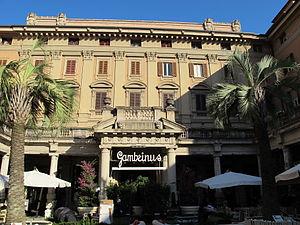
Montecatini Terme est une commune italienne de 19 473 habitants située dans la province de Pistoia et la région Toscane en Italie. La station thermale est inscrite depuis le 1ᵉʳ juillet 2014 sur la liste indicative du patrimoine mondial dans la série « Grandes villes d'eaux d'Europe ».